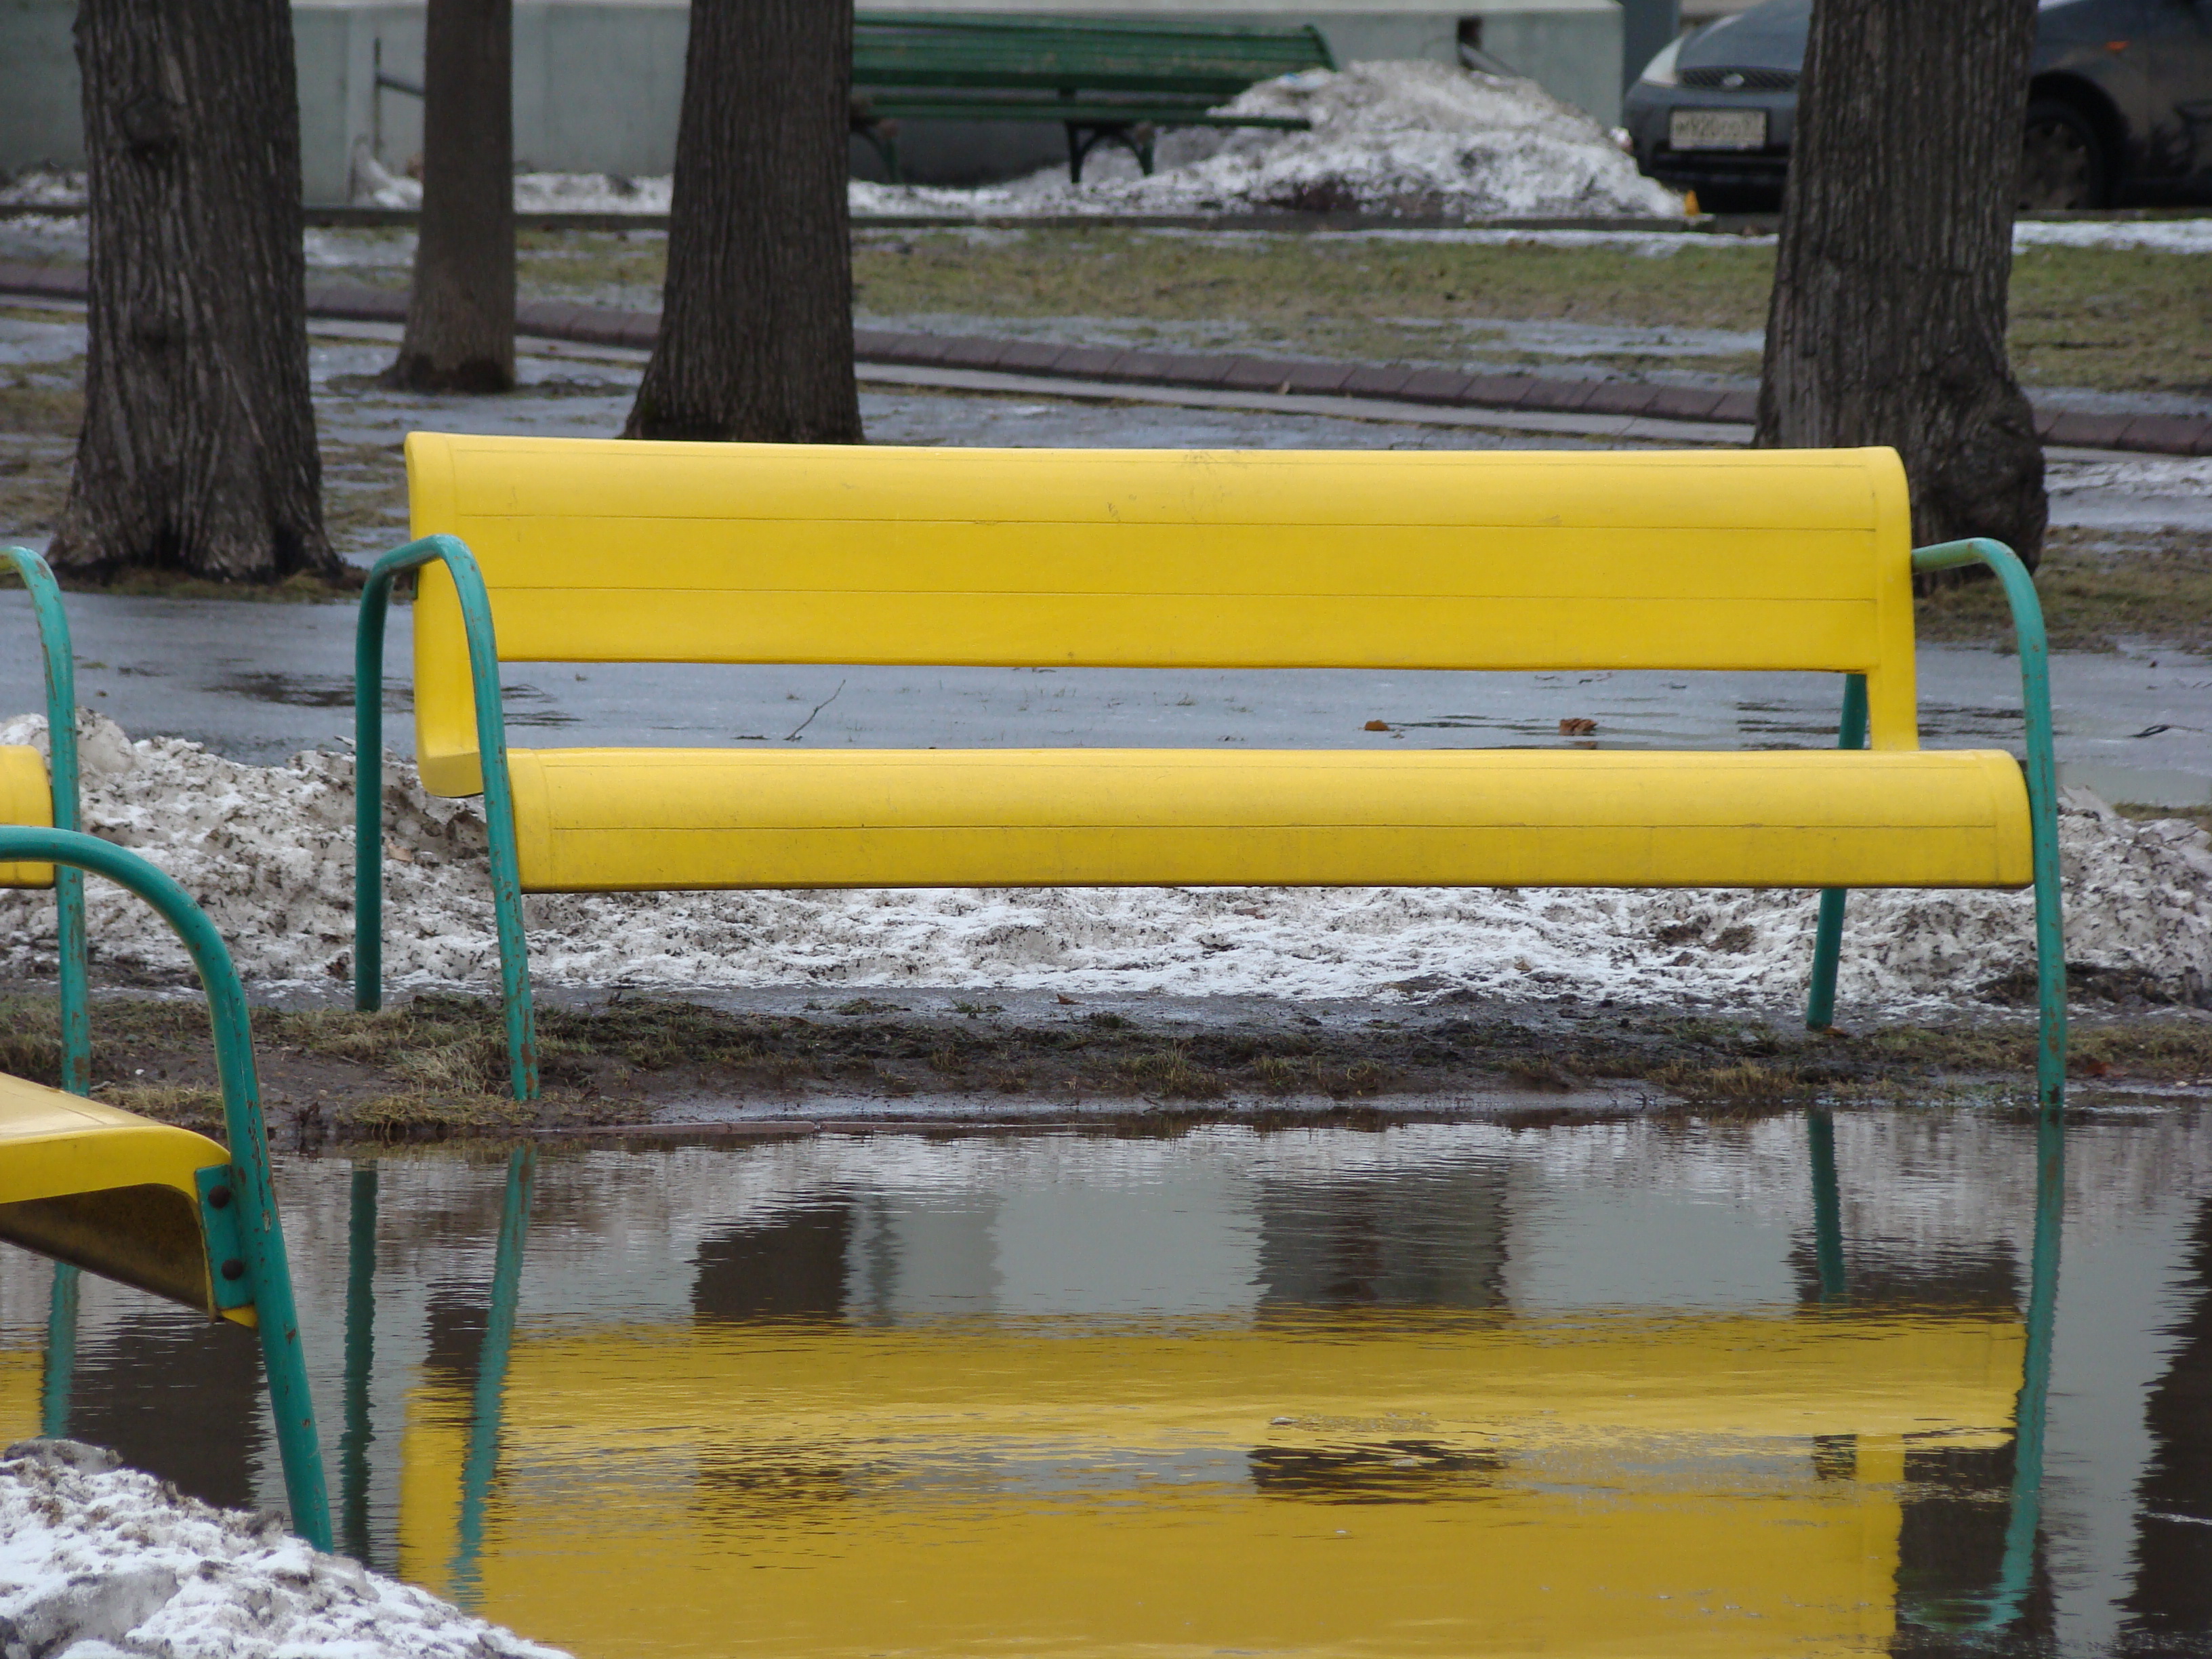
city, reflection, furniture, yellow, public space, playground, reflections, sony, moscow, russia, moskau, moscou, dsc, h9, dsch9, human settlement, outdoor play equipment